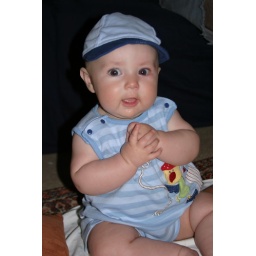
sure, she looks like a boy in it, but she's so cute in hats